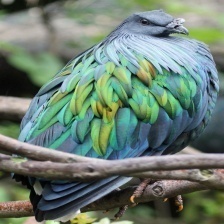
Species: NICOBAR PIGEON
Scientific name: CALOENAS NICOBARICA